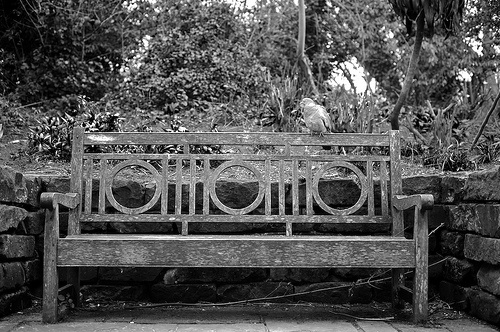
A bench sitting between two brick walls in a park.
a vintage photo of a wooden bench with a bird on top of it
A black and white photo of an old weathered bench.
A wooden bench seat is sitting in a stoned in patio area.
A bird rests on the back of a bench with circular accents between brick walls.